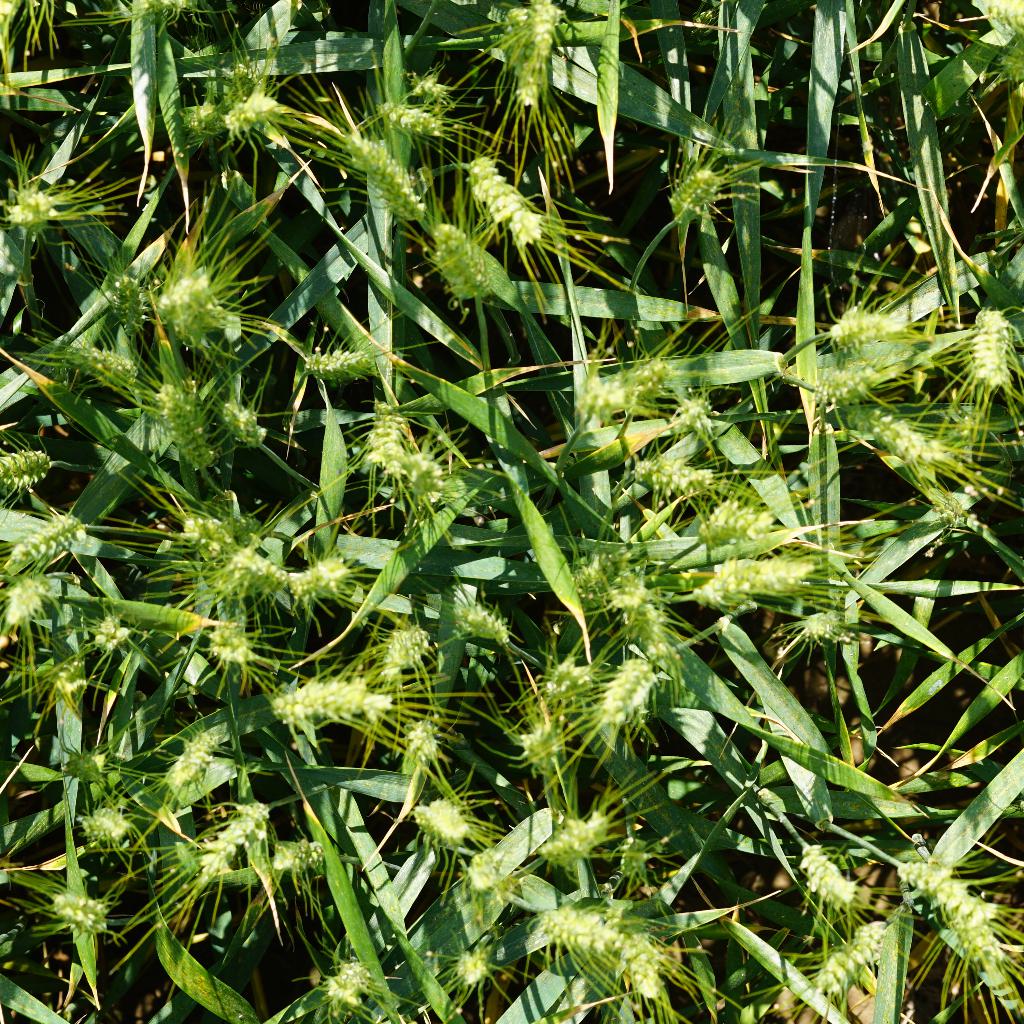
Country: France
Location: Gréoux
Wheat development stage: Filling